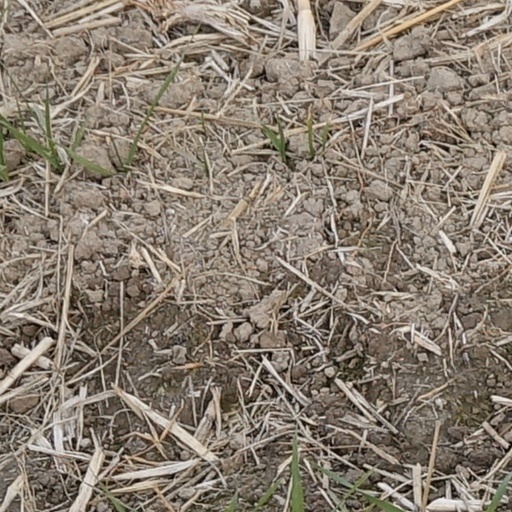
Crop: wheat